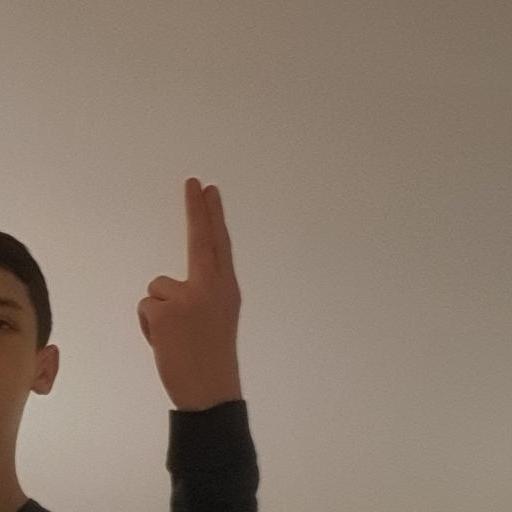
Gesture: two_up_inverted